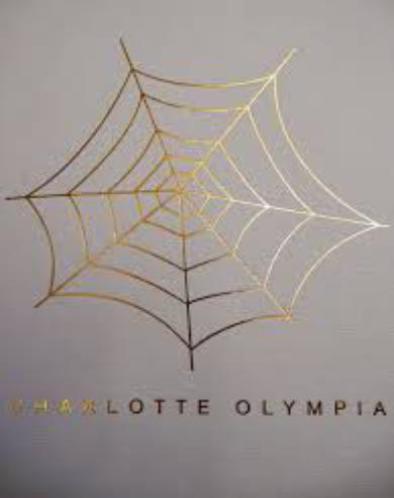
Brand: charlotte olympia
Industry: Clothes